2018 Asian Men's Junior Handball Championship

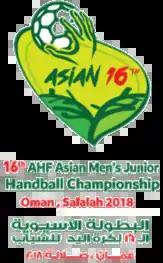

The 2018 Asian Men's Junior Handball Championship was the 16th edition of the championship, held from 16 to 26 July 2018 at Salalah, Oman, under the aegis of the Asian Handball Federation. It was the first time in history that the championship was organised in Oman by the Oman Handball Association. It also acted as the qualification tournament for the 2019 Men's Junior World Handball Championship. The top three teams from the championship directly qualified for the Junior World Championship, which was held in Spain.